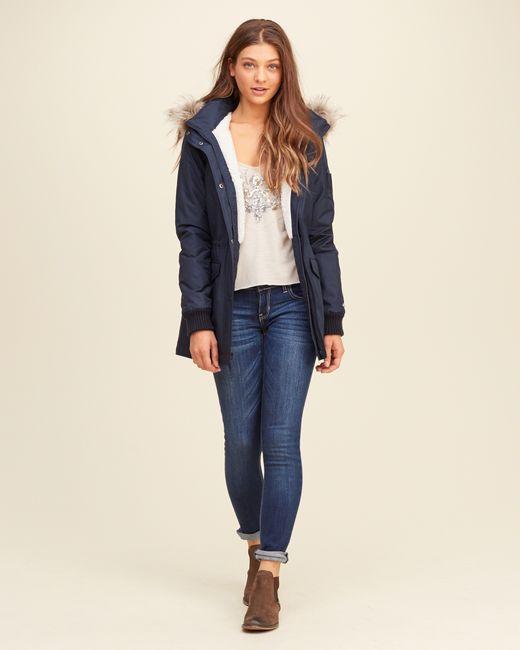
Dunkelblaue Winterjacke für Damen